CFB Picton

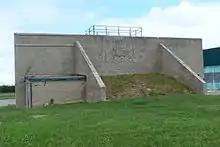
Backstop of the 25 yard gunnery range in 2015

After CFB Picton was closed, much of the base housing was sold to the Government of Ontario. Originally run by the Ministry of Health, it was later transferred to the Ministry of Community and Social Services and was named Prince Edward Heights. The "Heights" as it was known locally, at its peak, was home to approximately 450 individuals with developmental disabilities and employed just as many staff, until deinstitutionalization became the norm and it closed in September 1999. A developer has since purchased the homes, renamed the development "Macaulay Village" and resold them as individual properties. Much of the main base also remains, with some of the original buildings in use for assorted industrial and institutional purposes. The airfield is no longer operational. The base and Point Petre were also used to film "Dieppe" (1993), a TV movie by Canadian Broadcasting Corporation (CBC). The site was purchased in 2021 and is now known as cultural destination Base31 https://pictongazette.ca/post/tim-jones-of-pec-community-partners-outlines-plan-for-former-air-base